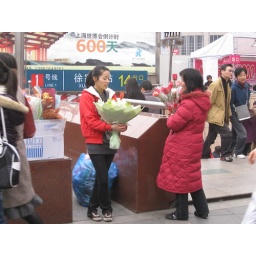
Girls sell roses on the street near Metro Line 1 in Xujiahui.